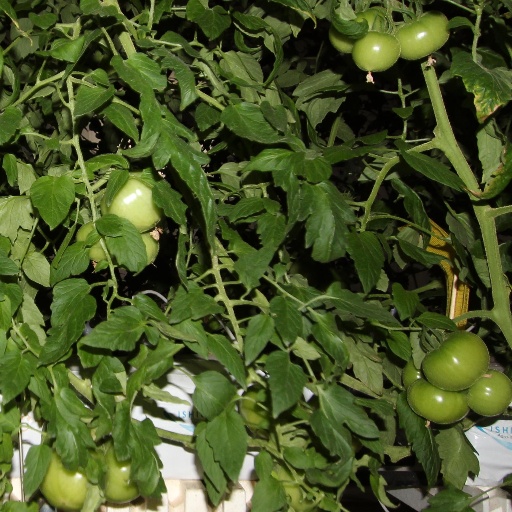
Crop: tomato